Polaris RZR

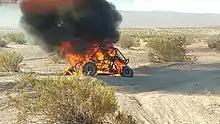
A Polaris RZR on fire in the Mojave desert

For 2010, Polaris developed their own engine for the RZR, known as the ProStar. Unlike the previous engine, which had the exhaust cooled by airflow, the ProStar equipped RZR connected the engine to the exhaust header pipe in the front of the engine, before making a 180 degree turn and exiting at the rear of the vehicle. This design creates a hot spot directly behind passengers that can degrade components and ignite debris, fuel and plastic panels. Customers soon reported plastic panels between the passengers and the engine were melting and smoking and Polaris' safety director at the time believed the vehicle should be recalled. However, no recall was performed, with Polaris issuing a service bulletin which does not require Polaris to issue notice to consumers or the Consumer Product Safety Commission.